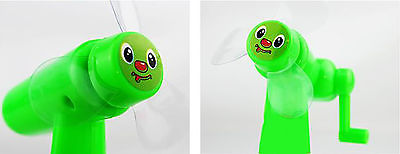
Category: fan